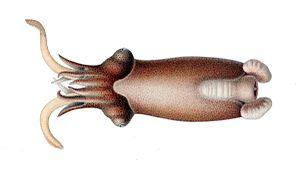
Spirulida forme un ordre de mollusques céphalopodes ne comportant plus qu'une espèce vivante connue : la spirule.
La spirule est une espèce de céphalopodes. C'est la seule espèce vivante du genre Spirula, de la famille Spirulidae et de l'ordre Spirulida.